Dundee Law School

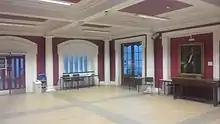
The lobby of the Scrymgeour Building

The origins of the Law School begin with the foundation of the University of St Andrews, around 1413. A group of Augustinian clergy, driven from the University of Paris by the Avignon schism and from the universities of Oxford and Cambridge by the Anglo-Scottish Wars, formed a society of higher learning in St Andrews, which offered courses of lectures in subjects including law. Through several centuries the teaching of law was incorporated into St Mary's College at St Andrews. By the late 19th century, St Andrews was contending with geographic isolation and dwindling numbers of students, whilst University College Dundee, founded in 1881, was burgeoning in nearby Dundee.